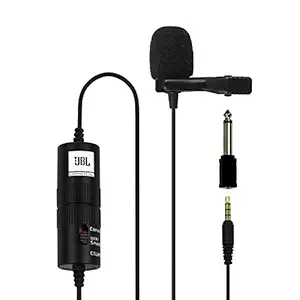
JBL Commercial CSLM20B Auxiliary Omnidirectional Lavalier Microphone with Battery for Content Creation
Category: Computers&Accessories
Price: 949 (list price: 2000)
Rating: 3.9 (14,969 ratings)
About this product: Omnidirectional pickup pattern|3.5mm TRRS jack compatible with smartphones & most DSLR cameras|Can be used with mixer amplifiers with 1/4" (6.3mm) adapter|Powered by LR44 type battery to connect to DSLR cameras, Ideal for : Content Creation, Conference Calls, Voiceover/Dubbing, Voiceover/Dubbing|Cable Length: 6 Meters|Application: Content Creation, Voice over/Dubbing, Recording|Tie-clip, windshield, 1/4" (6.3mm) adapter, LR44 battery, carry pouch included